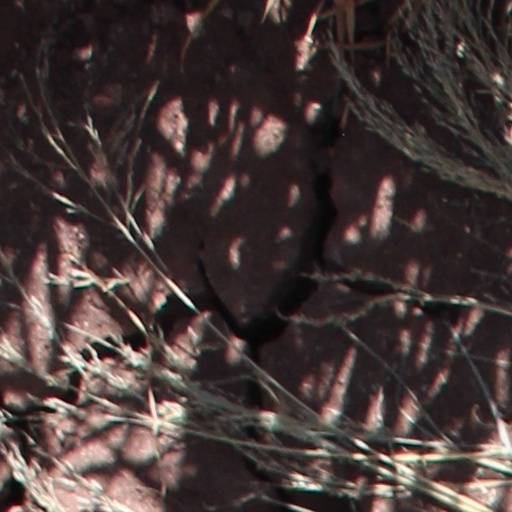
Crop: wheat